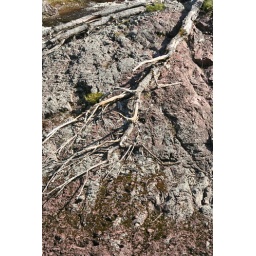
remains of a tree that ended up on the rock @ Great Conglomerate Falls in Ottawa national Forest